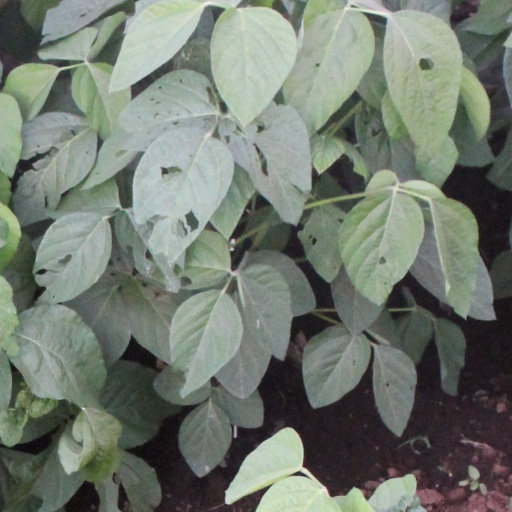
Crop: soybean